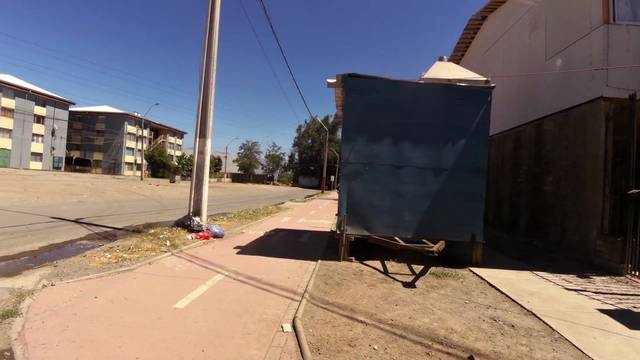
Region: Chile
Coordinates: -34.148, -70.725